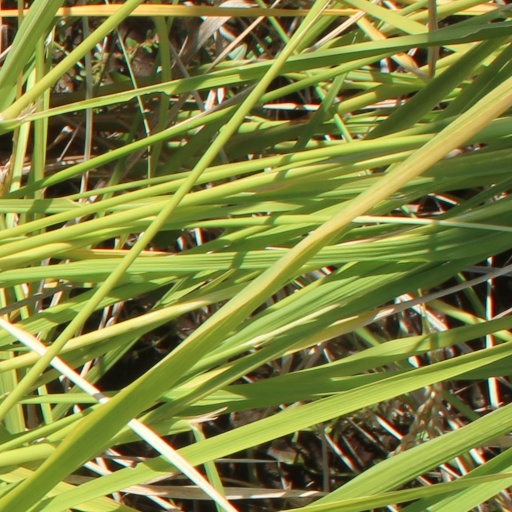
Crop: rice